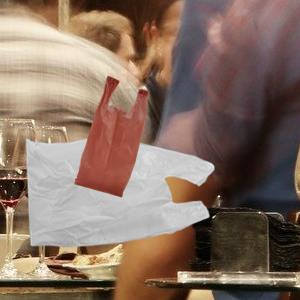
Label: plasticbags